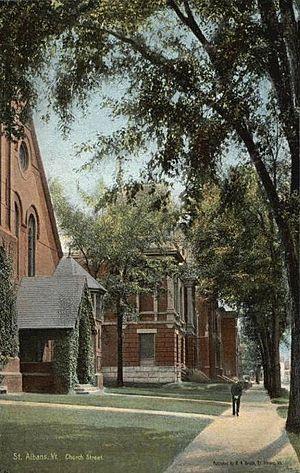
Saint Albans est une ville dans le nord-ouest de l'État du Vermont aux États-Unis. Sa population est de 7 650 lors du recensement en 2000. La ville est le siège de l'administration du comté de Franklin. De plus la ville fait partie prenante de la municipalité rurale de Saint Albans.